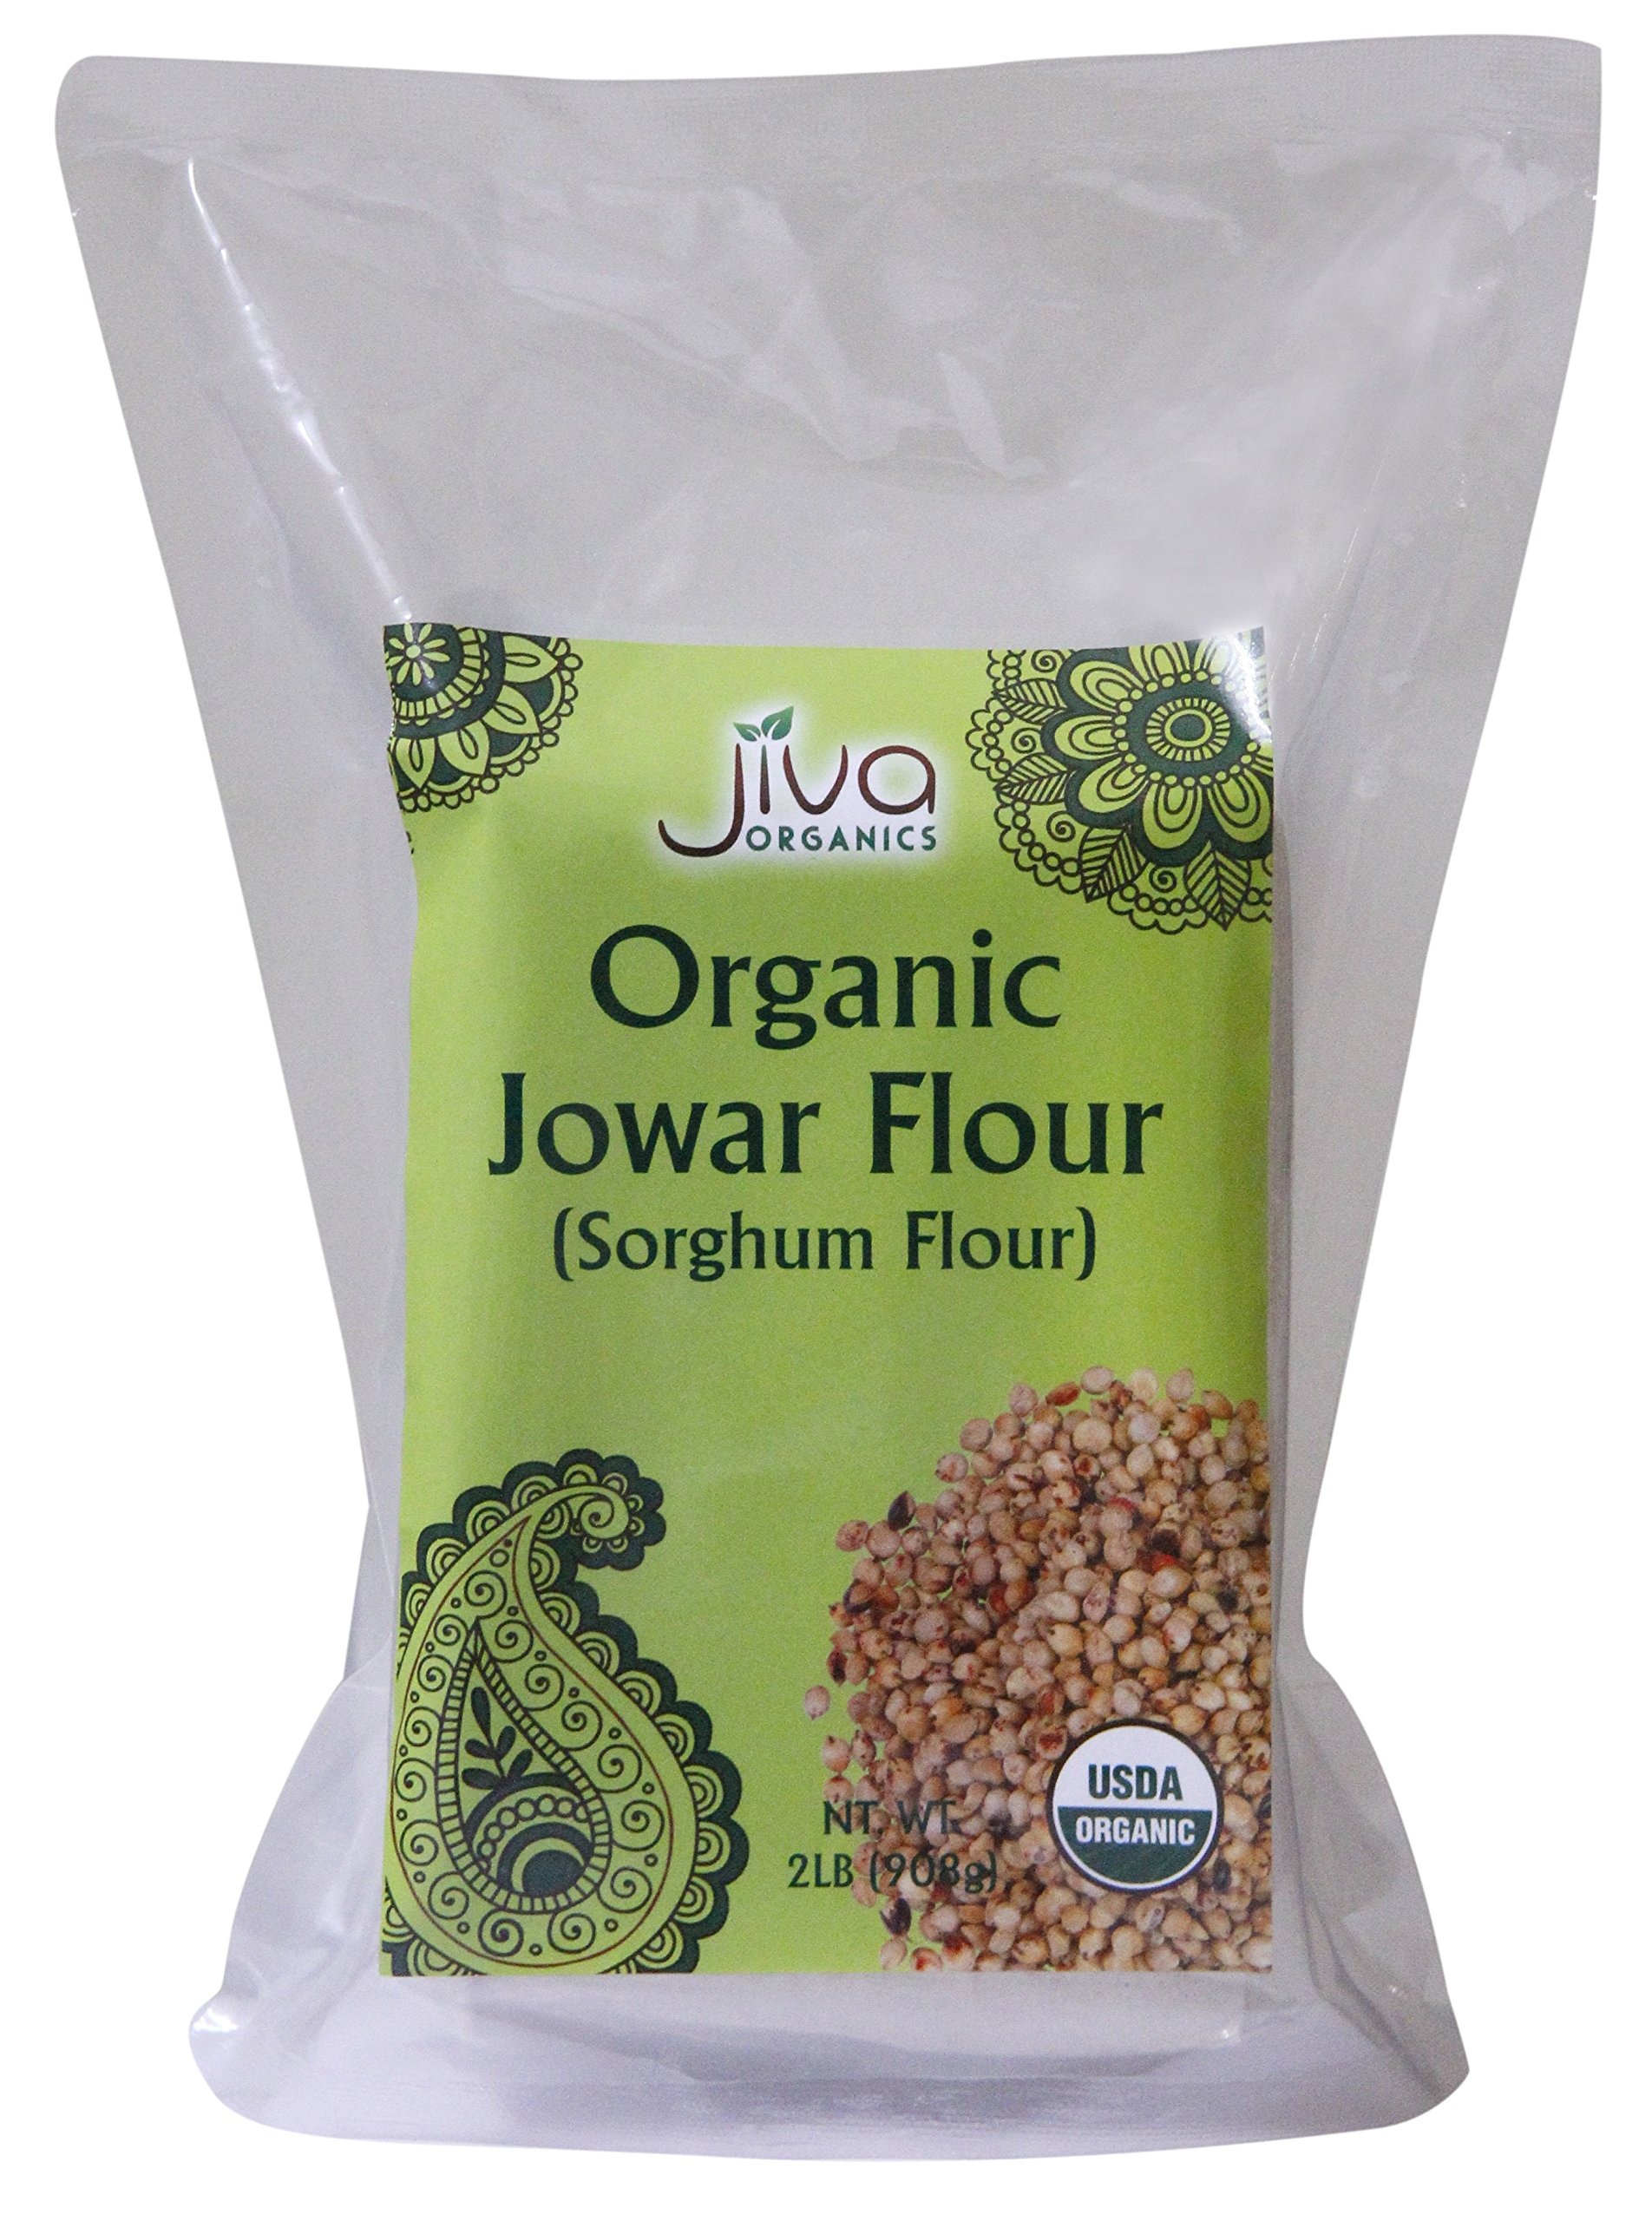
Item Name: Jiva Organics Organic Sorghum Flour 2 Pound Bag - Jowar Flour, 100% Natural & Non-GMO
Value: 18.0
Unit: Ounce

Price: 17.98